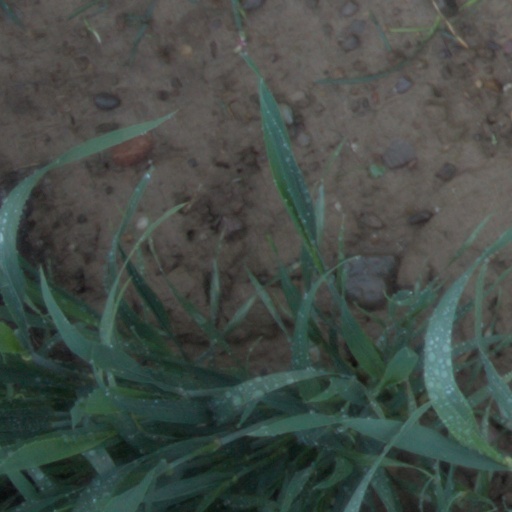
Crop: wheat